Magical Drop F: Daibōken Mo Rakujyanai!

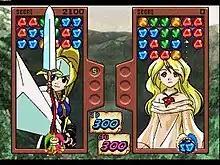
Gameplay screenshot.

"Magical Drop F: Daibōken Mo Rakujyanai!" is a puzzle game where the player takes control of one of several characters named after a tarot card, battling against computer-controlled opponents. Gameplay is similar to previous entries in the "Magical Drop" series; the objective is to clear the screen from a stack of constantly advancing colored 'drops' that descend from the top of the playfield. Drops can be picked up and dropped by the player's character, which is placed at the bottom of the screen, and they disappear when three or more of the same color are put together on a single column. Chains are formed either when a single drop caused a chain reaction or when more than one group of drops are cleared in quick succession. Forming chains cause the opponent's stack to descend faster.